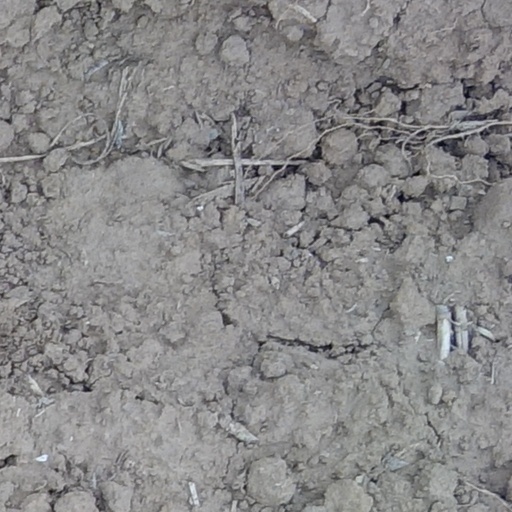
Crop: wheat